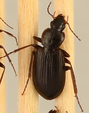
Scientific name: Calathus advena
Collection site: Niwot Ridge Mountain Research Station Site (NIWO), plot NIWO_007